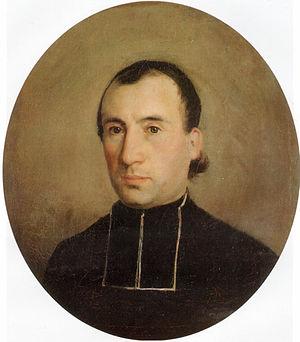
L'œuvre peinte de William Bouguereau est constitué de 828 peintures réalisées par l'artiste entre 1845 et 1905. Il est classé par ordre chronologique.